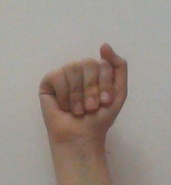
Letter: saad